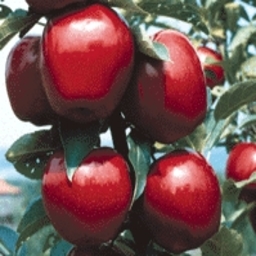
Label: Apple